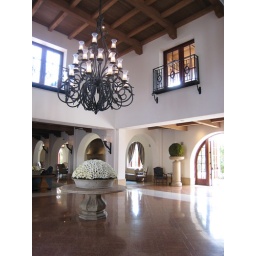
Those are all real flowers in that huge bowl